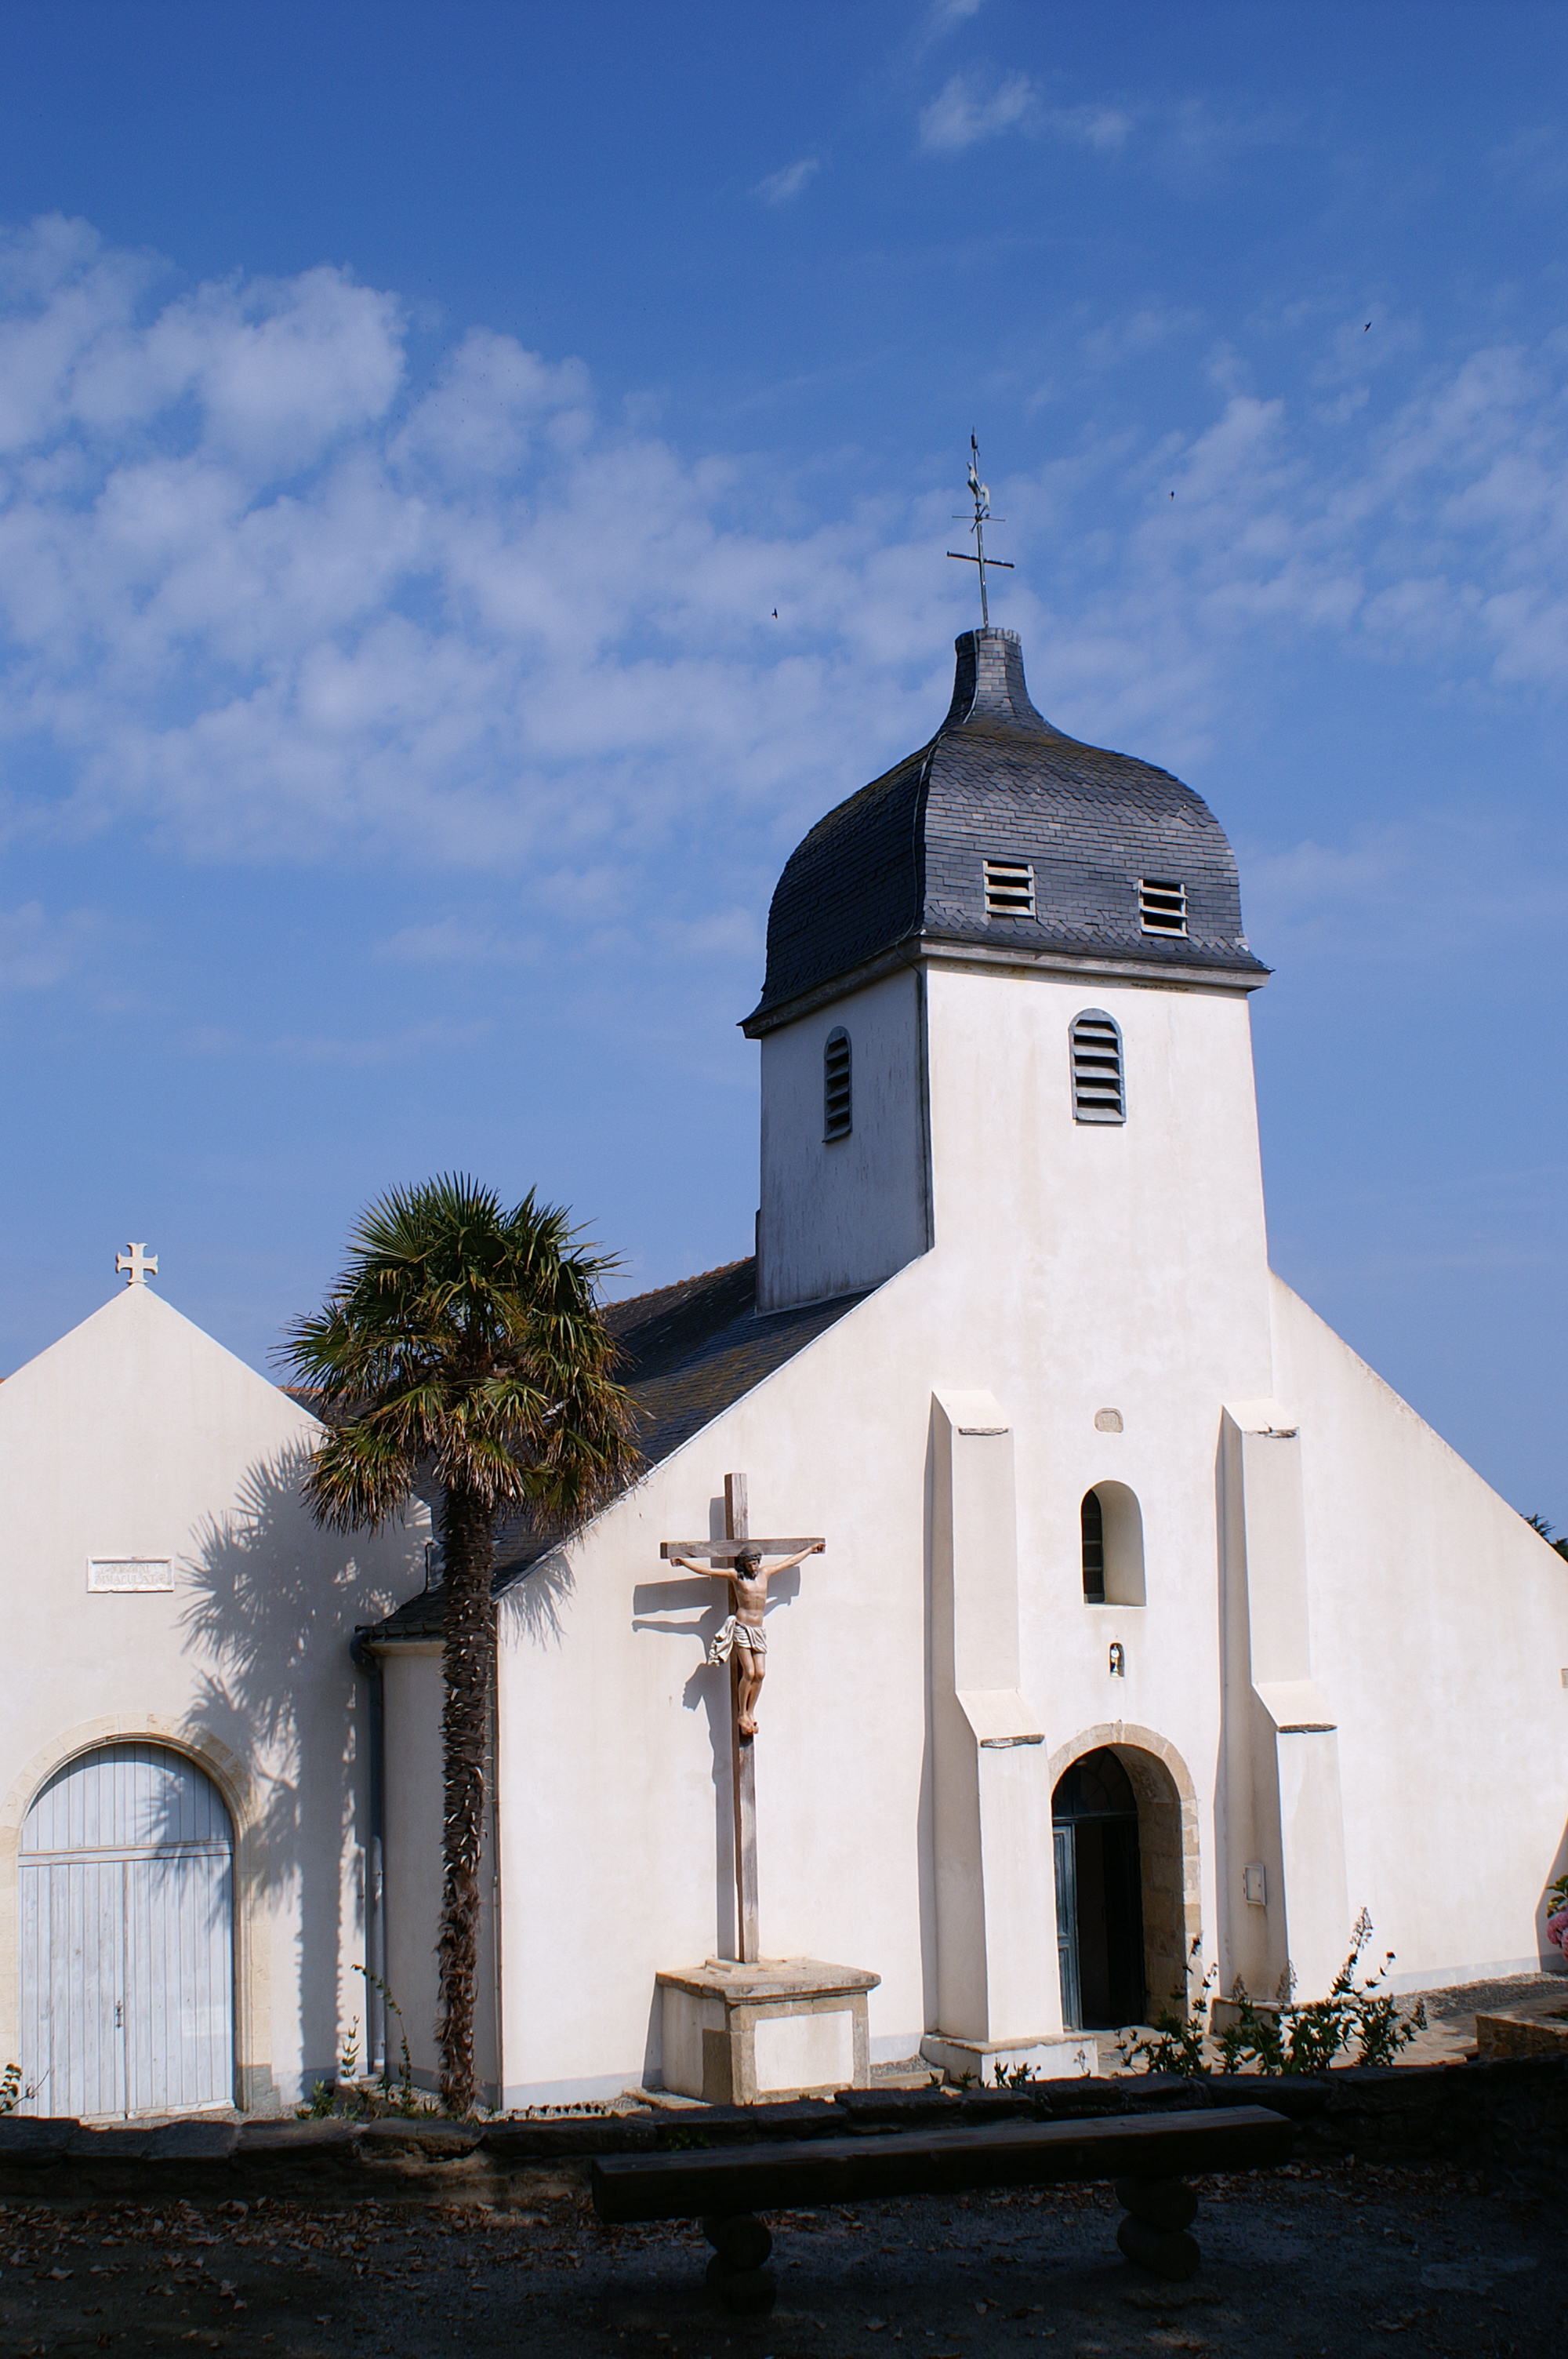
building, france, tower, church, chapel, place of worship, bell tower, steeple, monastery, iglesia, eglise, kirche, brittany, bretagne, morbihan, belleile, locmaria, spanish missions in california